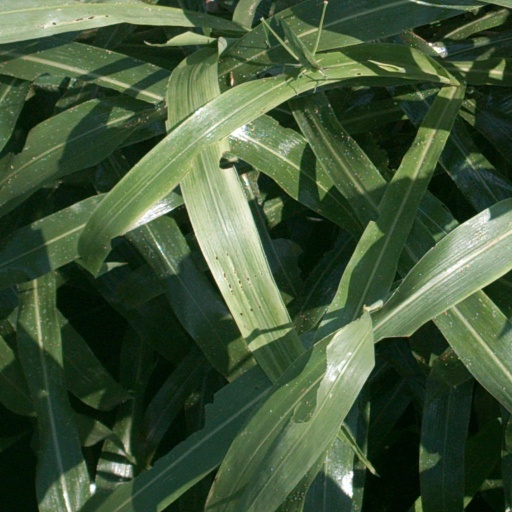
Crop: sorghum